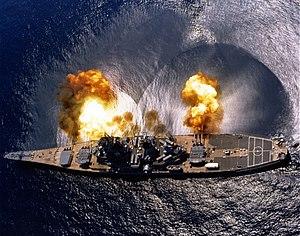
L'USS Iowa (BB-61) tire une bordée complète de ses neuf canons de 16 pouces (406 mm) et six de 5 pouces (127 mm) durant un exercice naval près de l'île de Vieques. Notez l'effet de souffle sur l'eau, et les canons de 16 pouces à différents degrés de recul.
"Ceci est la liste des cuirassés de la Marine des États-Unis. Elle comprend tous les navires avec le symbole de classement de la coque ""BB"".
L'artillerie navale désigne l'artillerie qui est utilisée sur les navires de combat.
Un navire de guerre ou navire militaire, est un navire faisant partie des forces armées. Il peut s'agir d'un navire de surface ou d'un sous-marin. Les bâtiments de combat disposent de systèmes d'armes leur permettant d'attaquer, de se défendre ou de protéger d'autres unités tels que les bâtiments de soutien ou auxiliaires, parfois dotés de systèmes d'auto-défense ou totalement dépourvus d'armement.
Un bateau est une construction humaine capable de flotter sur l'eau et de s'y déplacer, dirigé par ses occupants. Il répond aux besoins du transport maritime ou fluvial, et permet diverses activités telles que le transport de personnes ou de marchandises, la guerre sur mer, la pêche, la plaisance, ou d'autres services tels que la sécurité des autres bateaux.
La notion de « maladie d’origine vibroacoustique » ou « maladie vibroacoustique », ou « VaD » pour Vibroacoustic disease désigne un syndrome caractérisé par des symptômes très divers mais comprenant toujours une péricardite caractérisée par un épaississement du péricarde. On observe aussi chez tous les patients un épaississement continu des parois des vaisseaux sanguins - sans processus inflammatoire, sans plaques d'athérome et sans dysfonctionnement diastolique, ce qui fait éliminer les maladies cardiovasculaires les plus classiques. Cet épaississement est la principale caractéristique de la VaD, mais d’autres effets négatifs, moins spécifiques, l’accompagnent toujours. Ce syndrome semble induit par l'exposition durable et généralement conjointe à des vibrations physiques et à des sons de basses-fréquences, dont éventuellement inaudibles comme les infrasons.
Le navire de ligne, ou bâtiment de ligne ou encore vaisseau de ligne, quand il s'agissait d'un voilier, est le navire de guerre qui fut le fondement de la guerre navale entre les marines européennes, du début du XVIIᵉ siècle au milieu du XXᵉ siècle. Dans le jargon de la marine nationale française de la première moitié du XXᵉ siècle, les bâtiments de ligne étaient surnommés « gros cul » par les marins, en raison de leur tonnage élevé.